You're in the Super Bowl, Charlie Brown

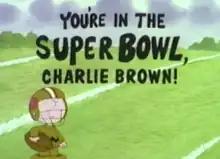

You're in the Super Bowl, Charlie Brown is the 37th prime-time animated television special based on Charles M. Schulz's comic strip "Peanuts". It premiered on January 18, 1994, on NBC. It was the last new "Peanuts" special to air on television until "A Charlie Brown Valentine" in 2002, and the last before Schulz's death in 2000.